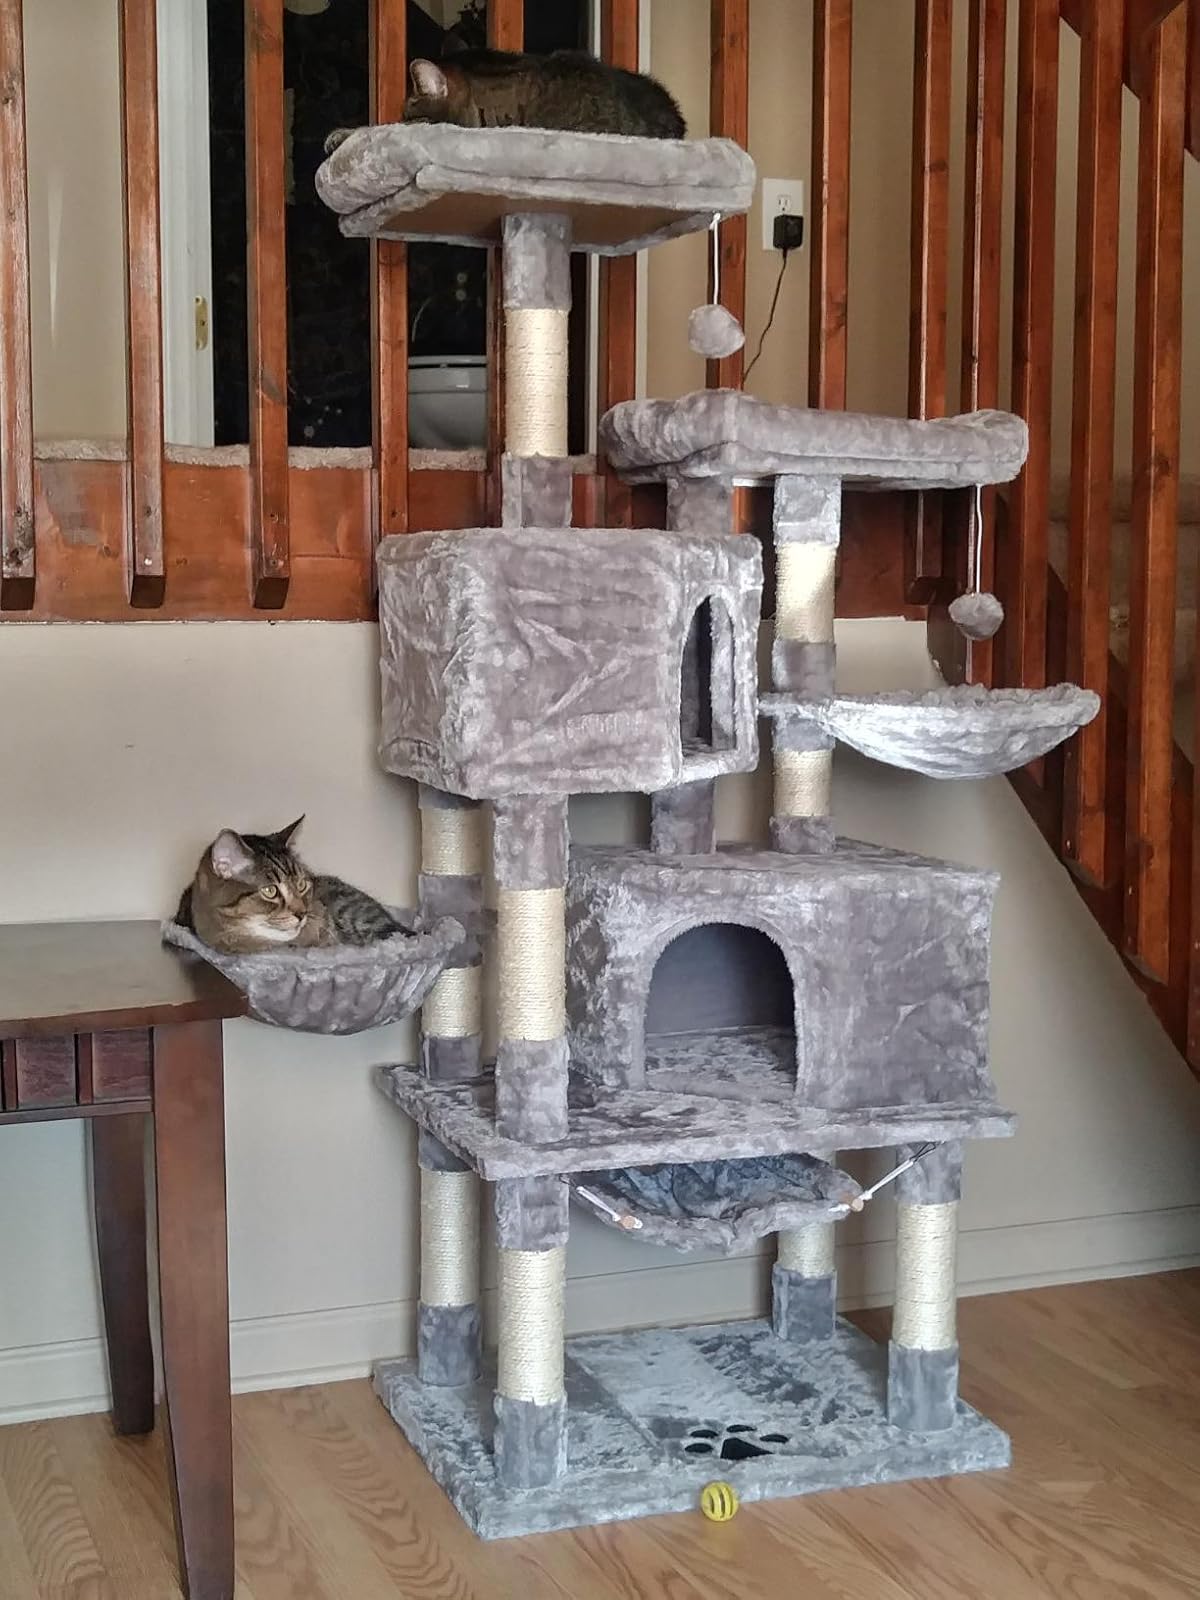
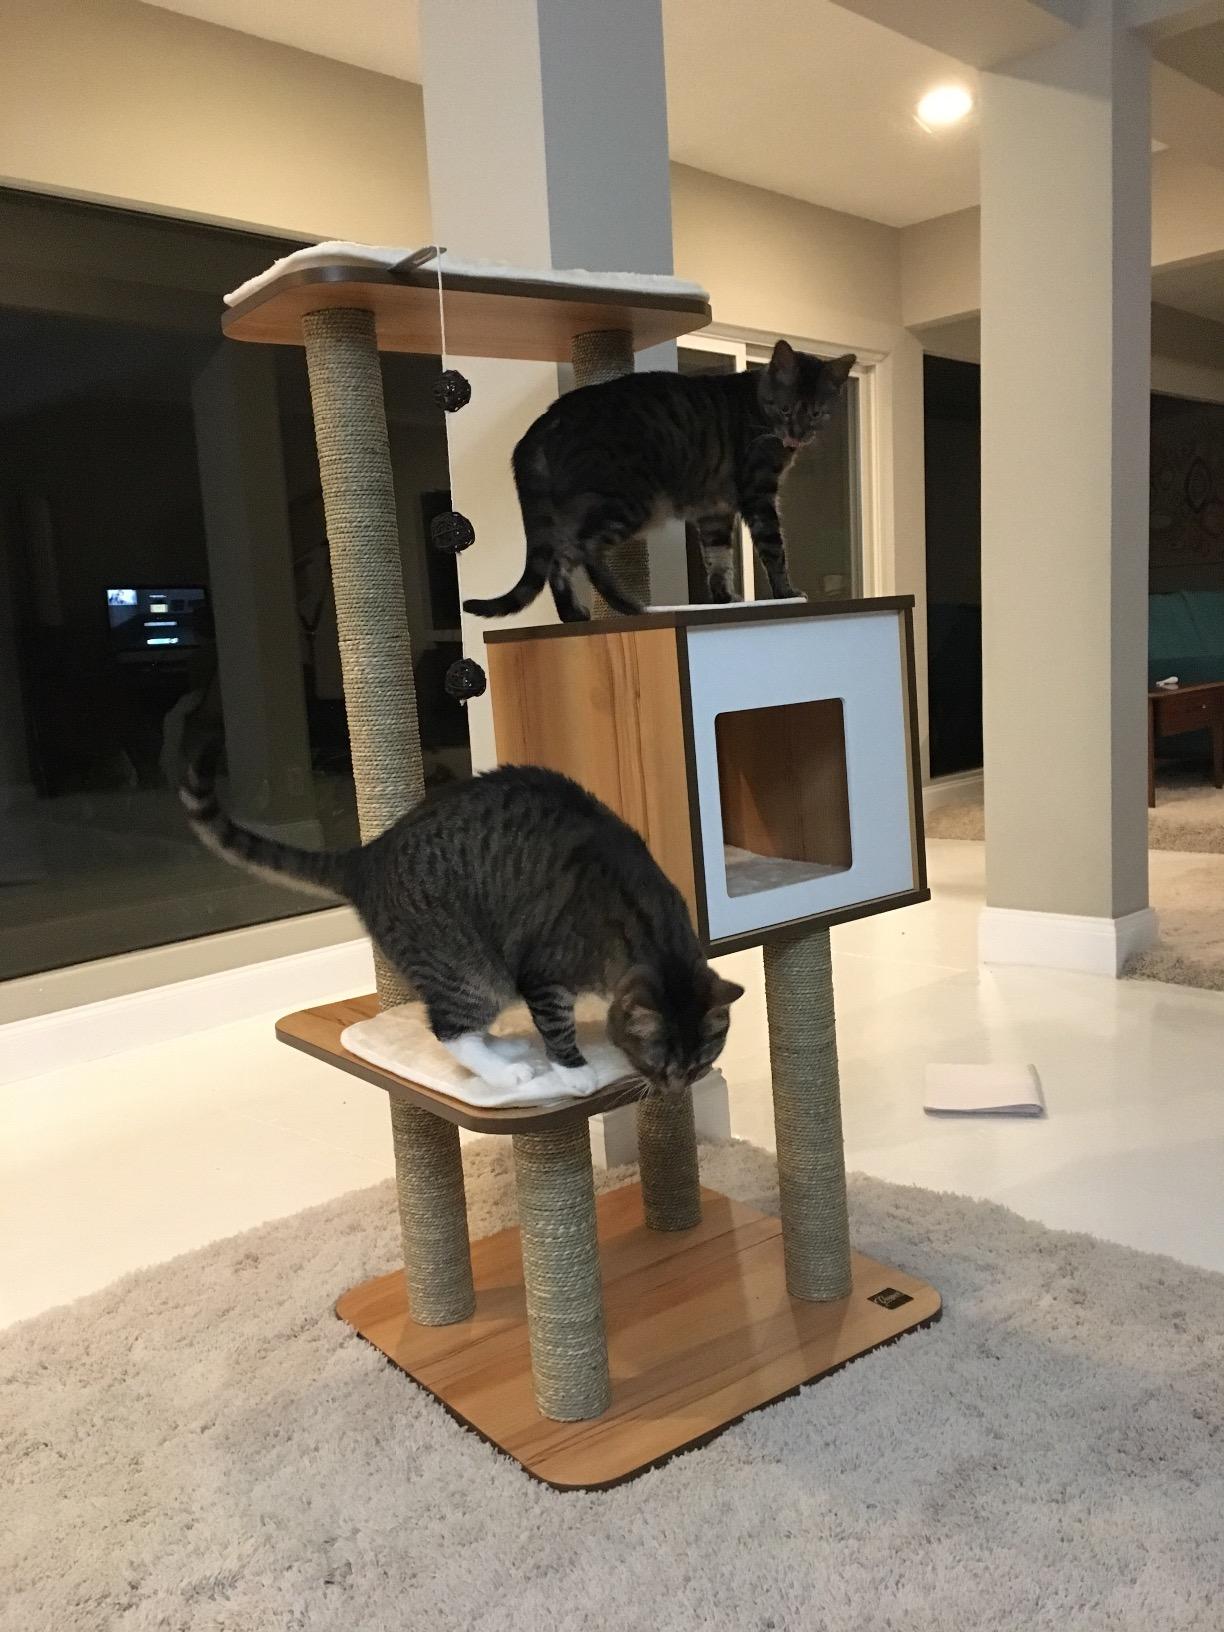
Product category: items_cat tree
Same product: no